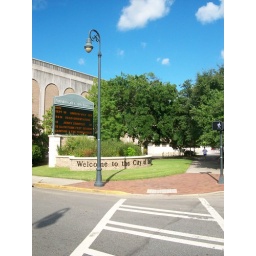
While walking in Savannah's Historic Distric, we came across an electronic sign welcoming visitors to Savannah.